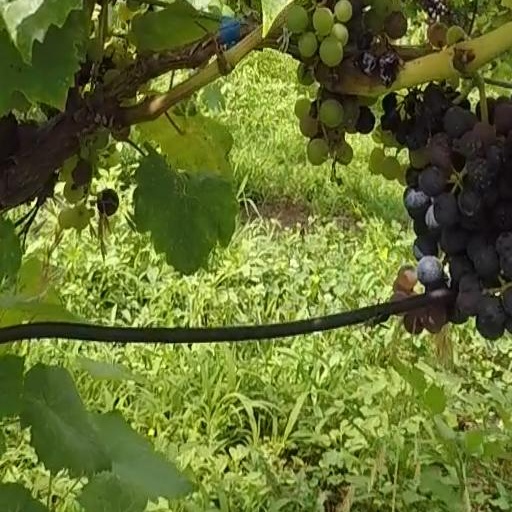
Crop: grape